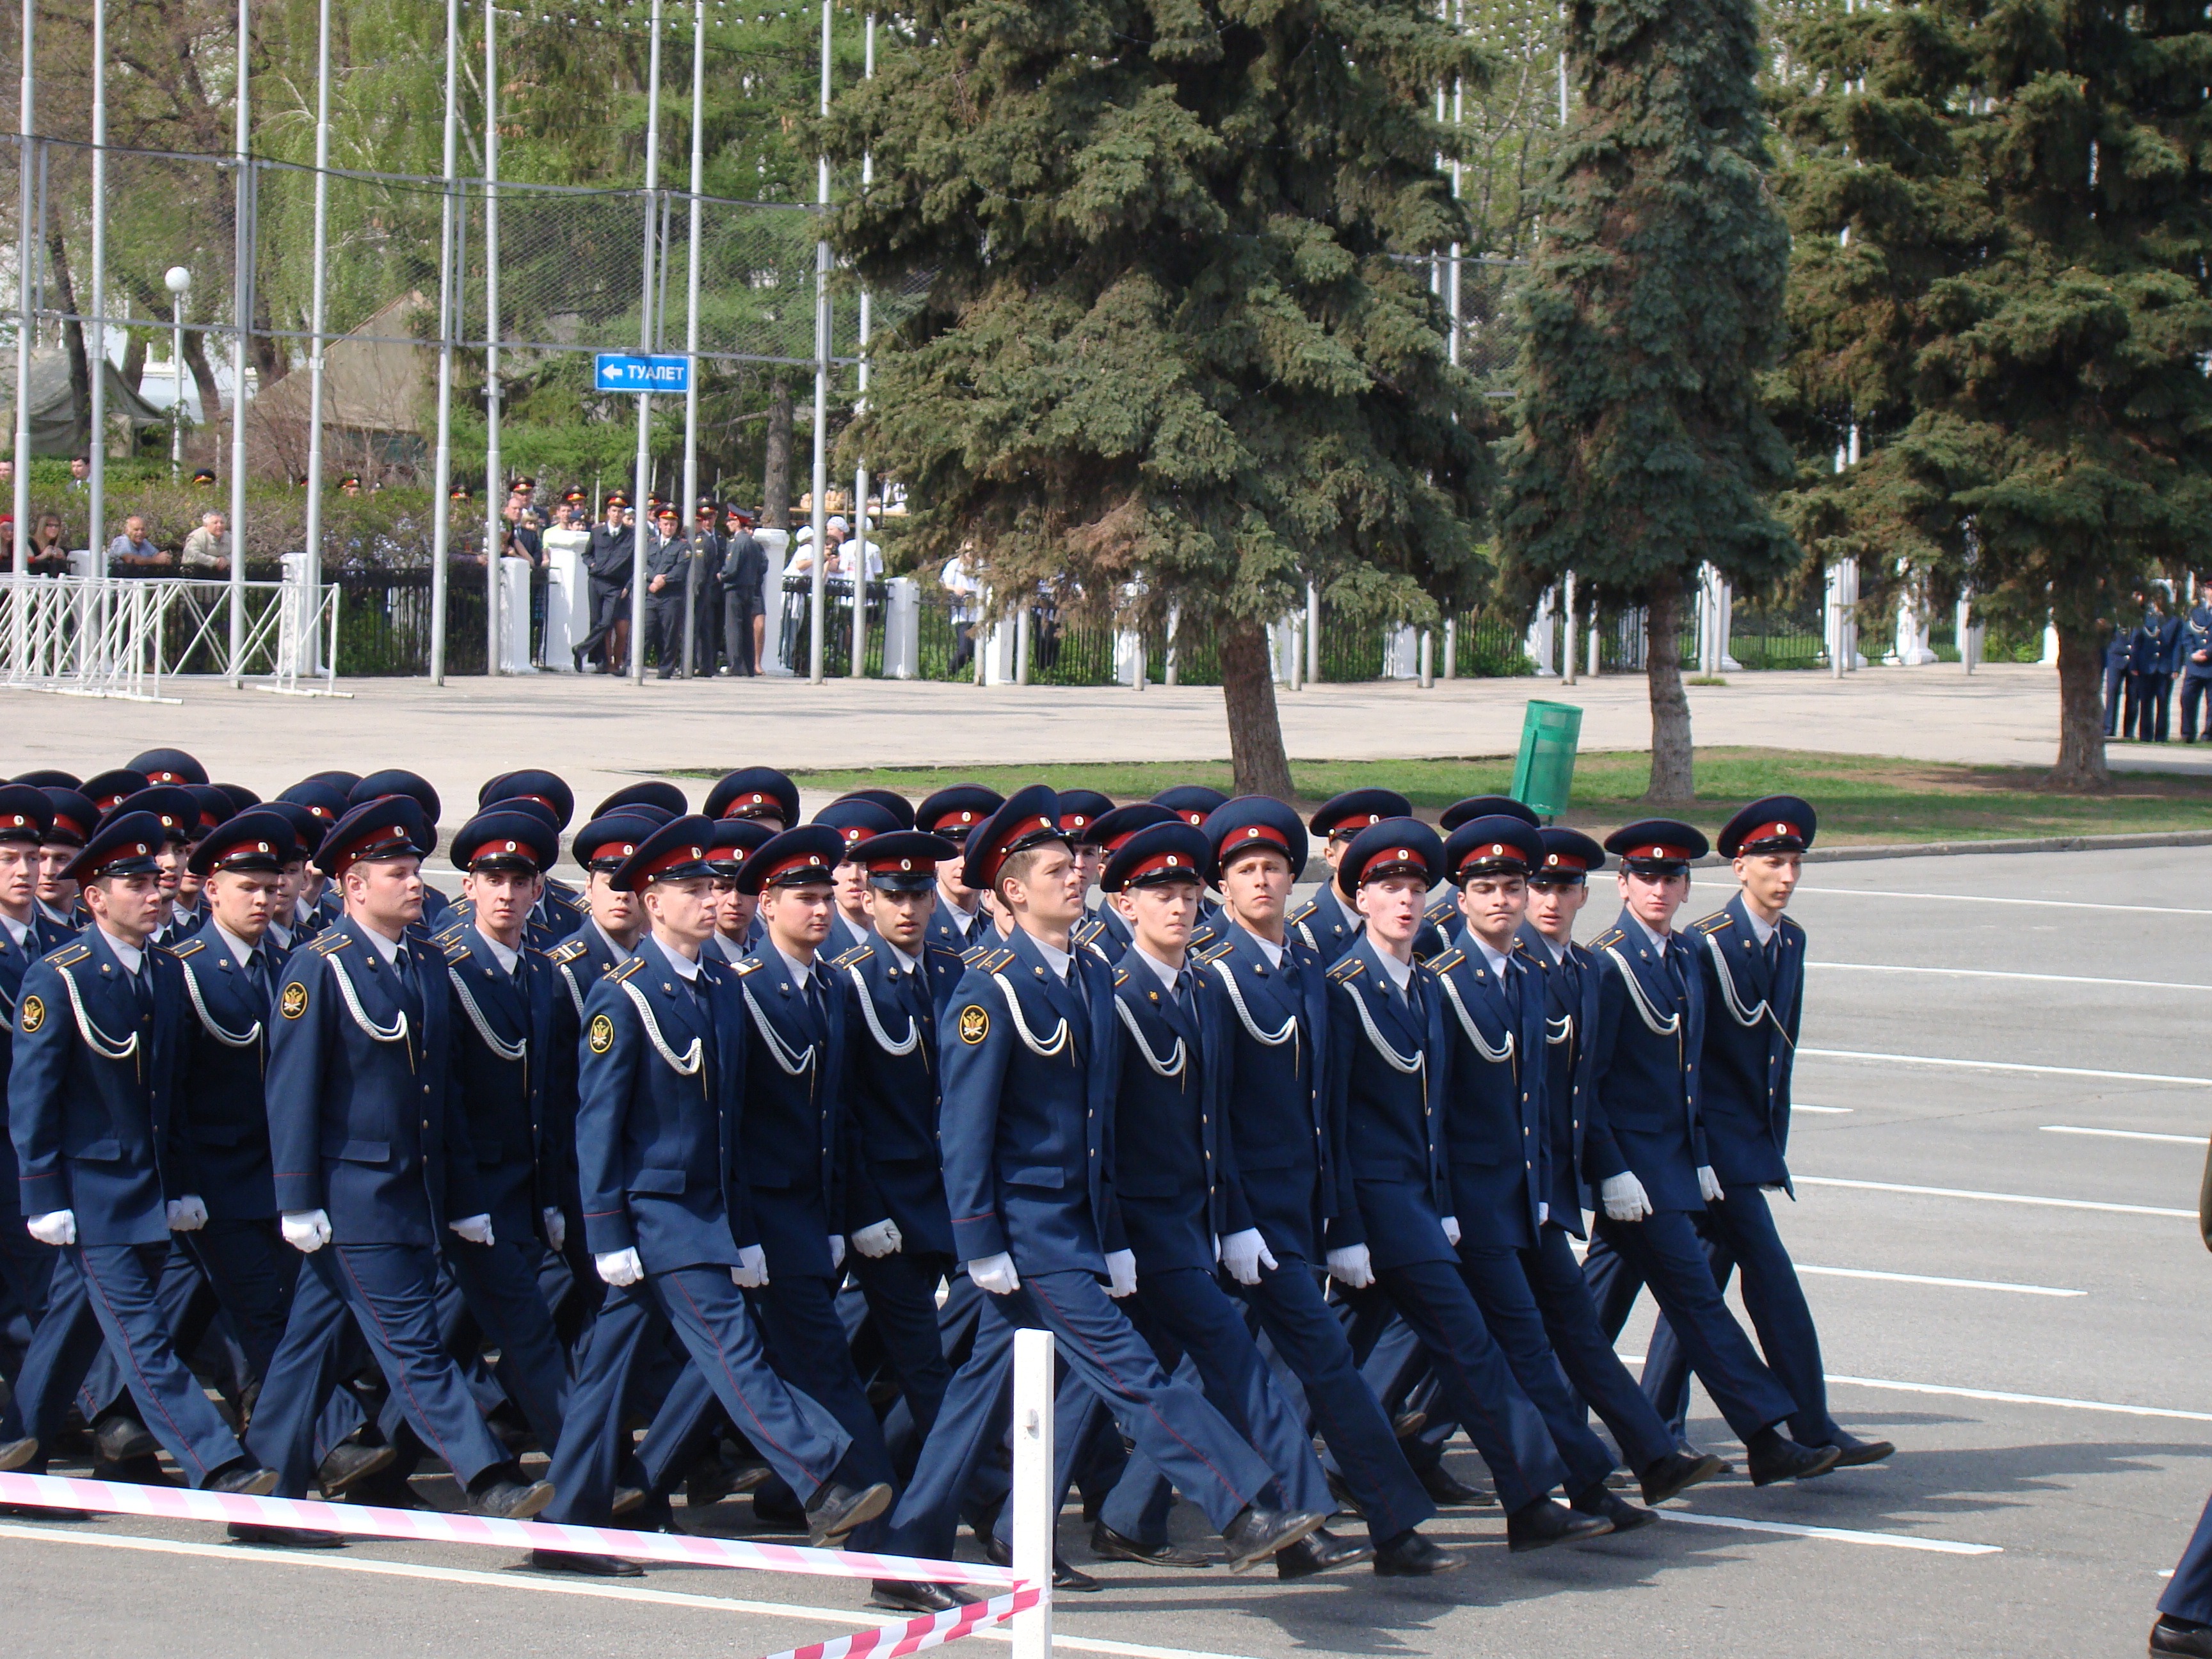
person, military, army, musician, parade, team, area, russia, marching, troop, troops, air force, victory day, samara, the cadets